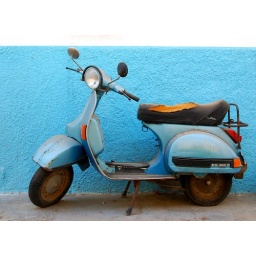
A blue bike I walked by in Naxos, Greece.